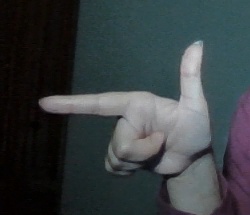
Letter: yaa